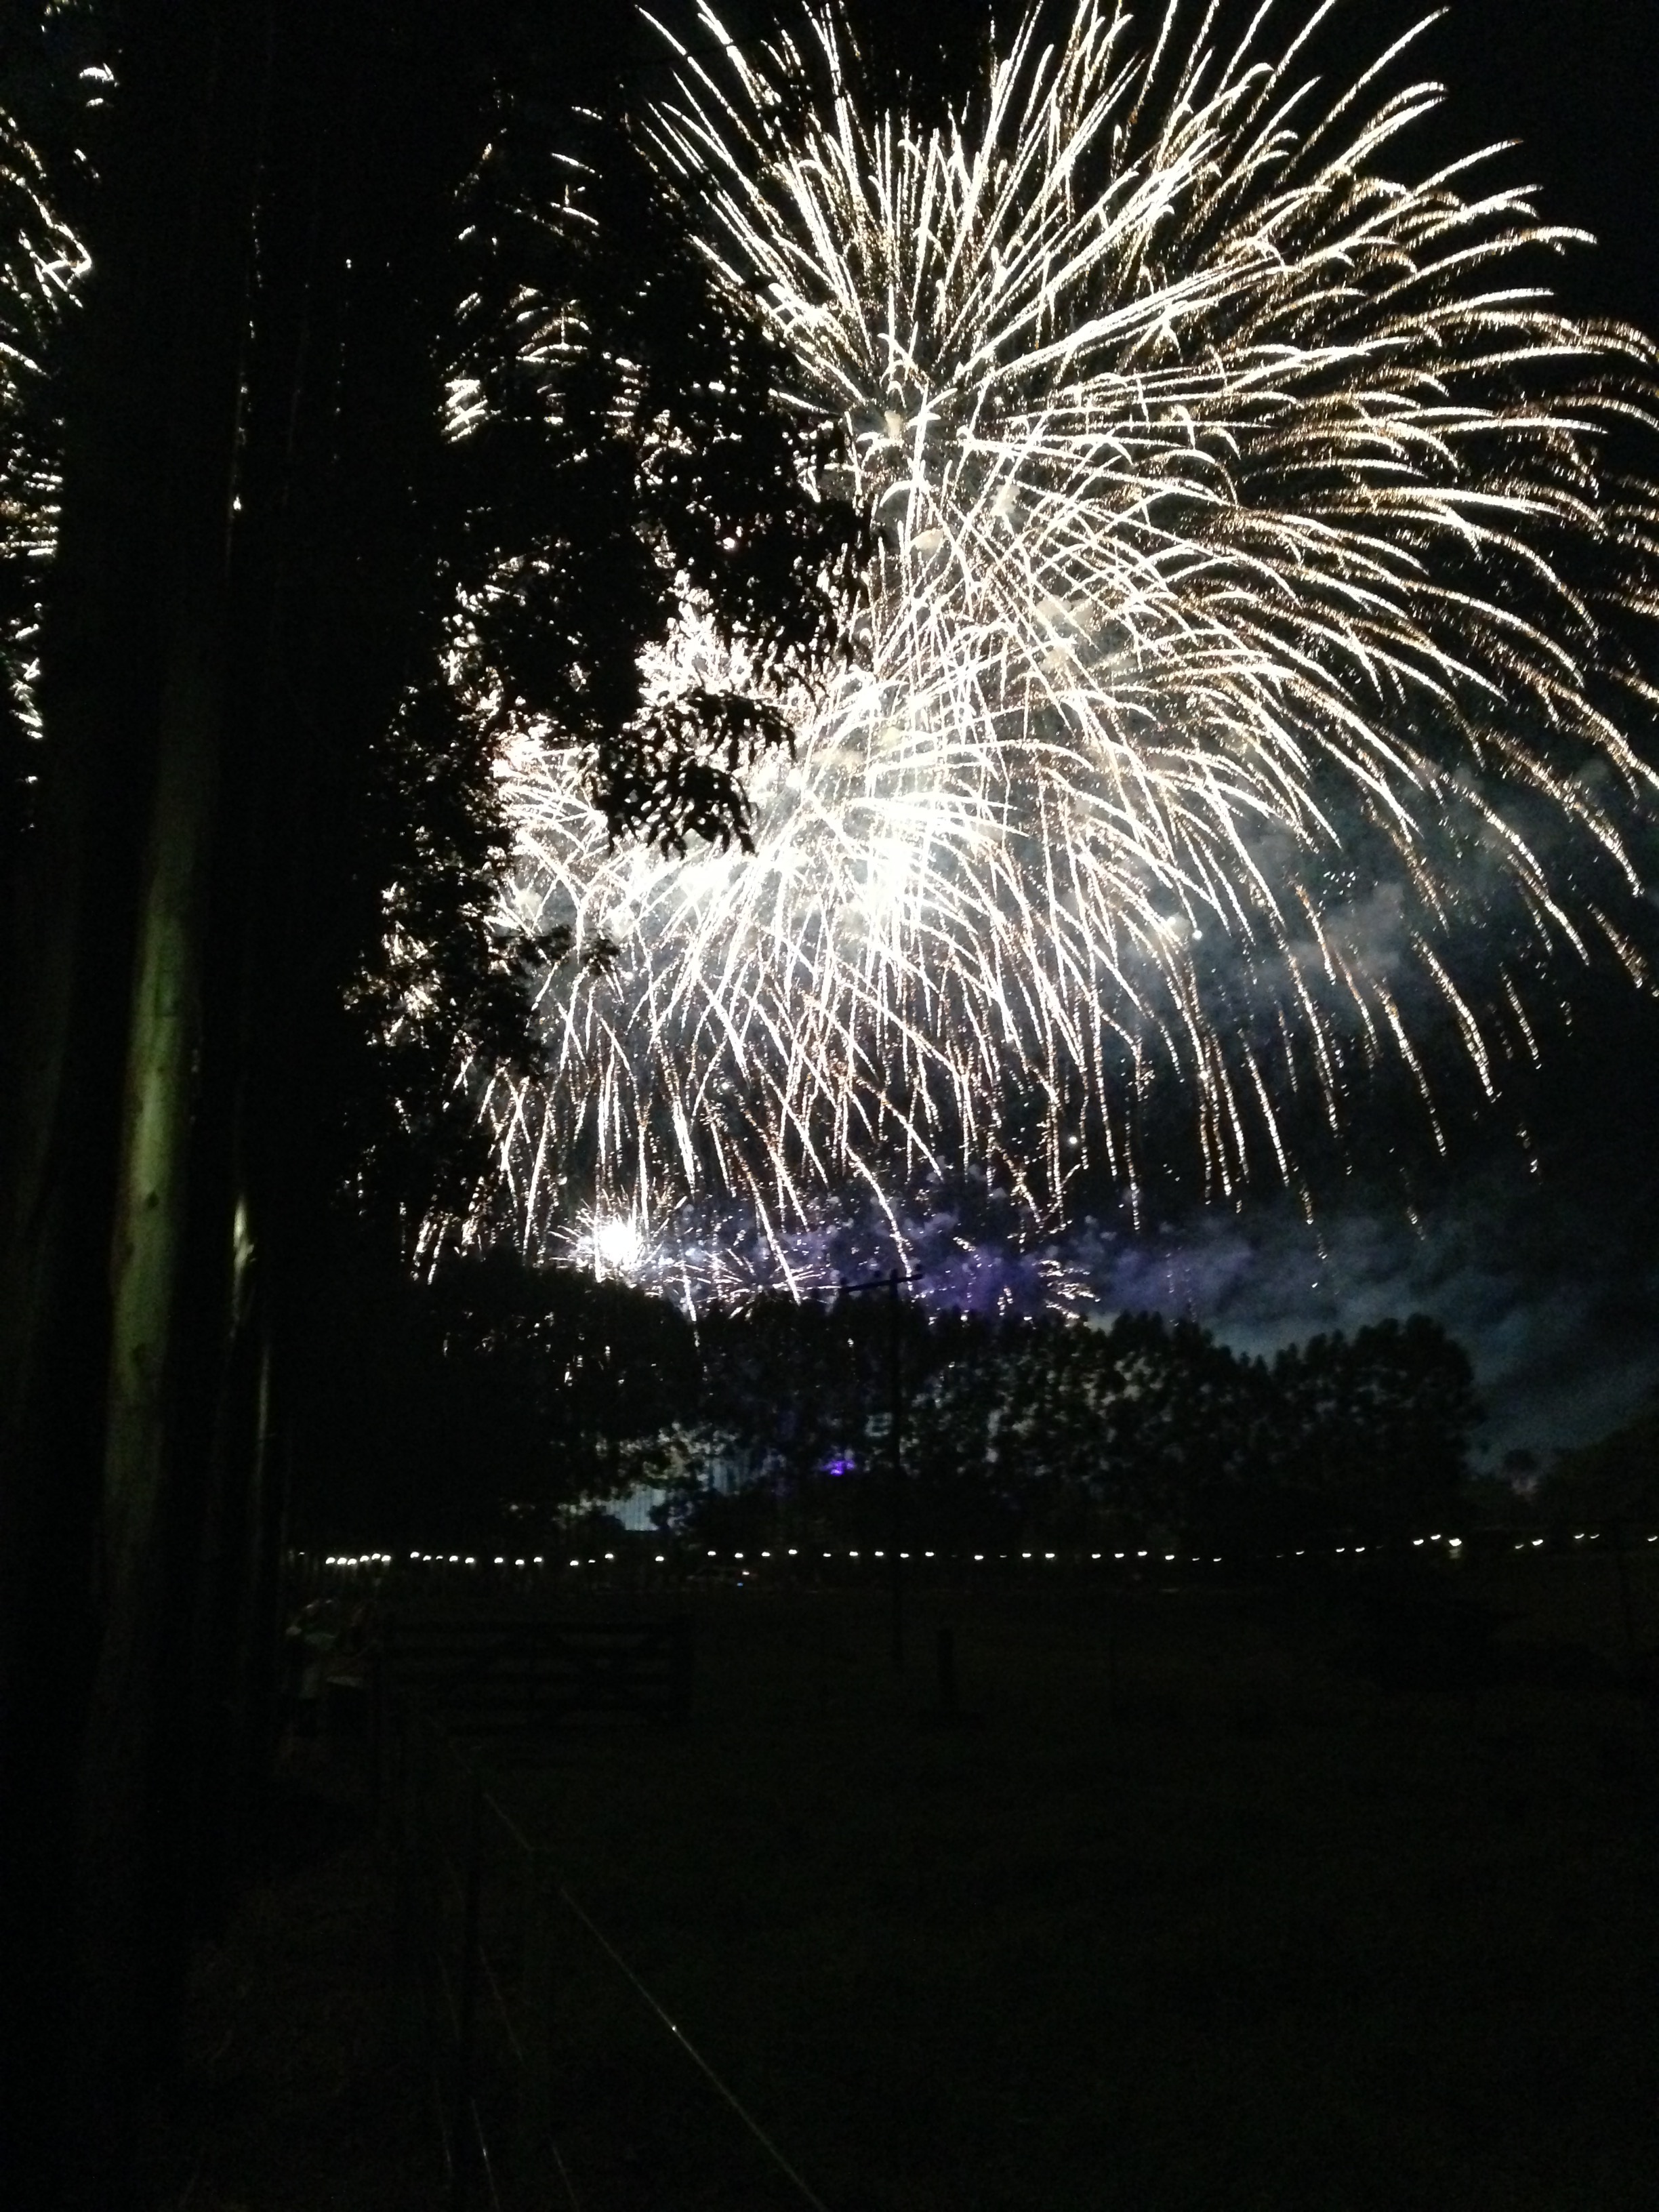
music, night, view, city, land, recreation, young, dj, electronic, festival, fireworks, party, event, itu, brazil, sao paulo, tomorrow, outdoor recreation, tomorrow land, maeda farm